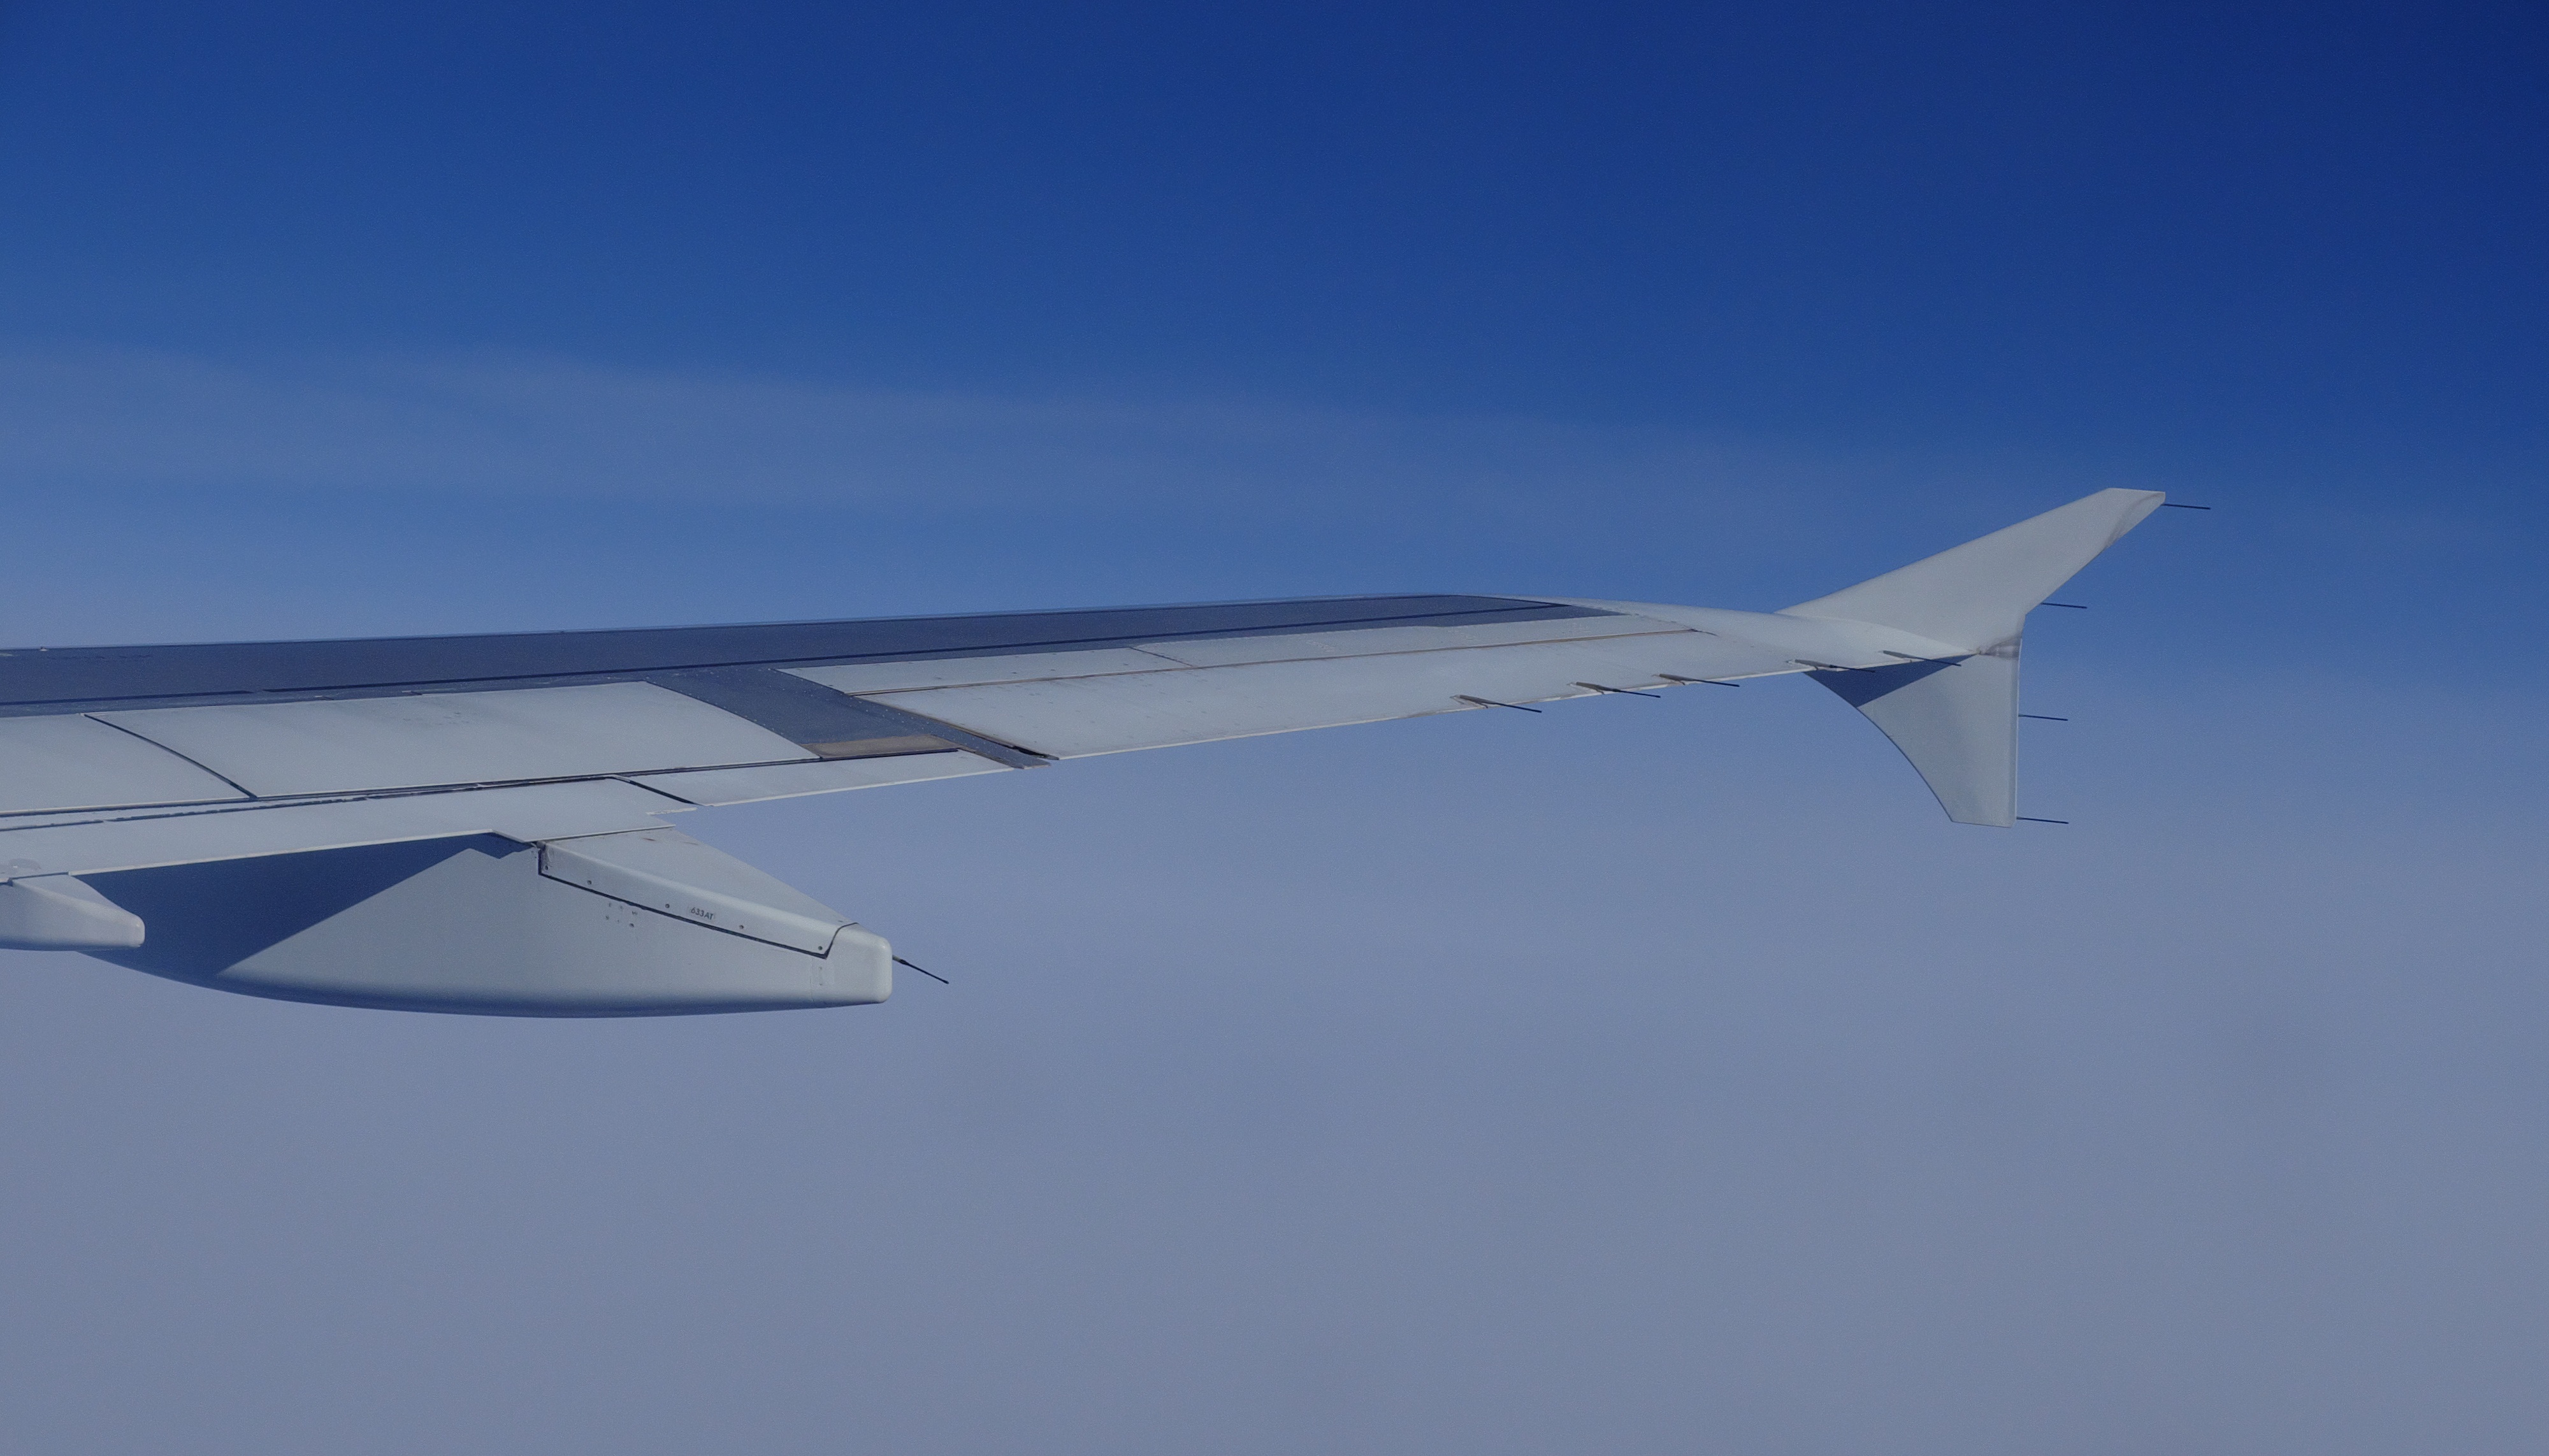
wing, sky, airplane, aircraft, vehicle, airline, aviation, flight, glider, airliner, jet aircraft, air travel, atmosphere of earth, narrow body aircraft